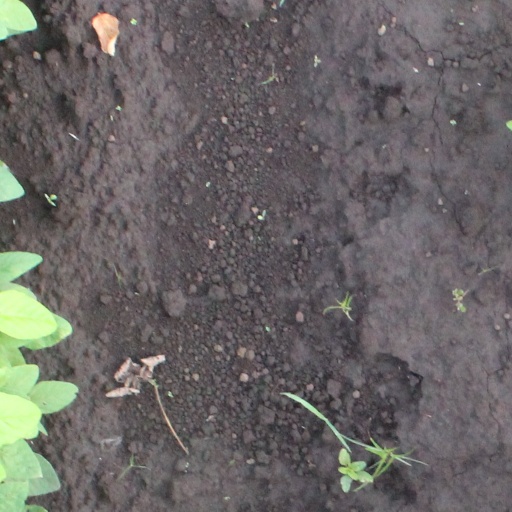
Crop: soybean